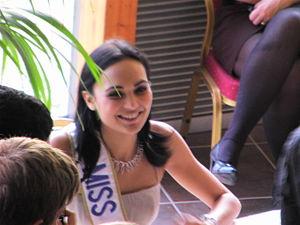
Valérie Bègue, née le 26 septembre 1985 à Saint-Pierre, a été élue Miss France 2008, avec l'écharpe de Miss Réunion le samedi 8 décembre 2007 au terme d'une soirée diffusée sur TF1 en direct de Dunkerque. Prise de vue le 13 janvier 2010 à l'hippodrome de Pau.
Miss France 2008, 78ᵉ élection de Miss France, s’est déroulée le 8 décembre 2007 au palais des congrès de Dunkerque. La gagnante, Valérie Bègue, succède à Rachel Legrain-Trapani, Miss France 2007.